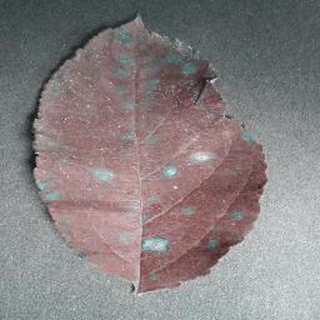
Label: apple_cedar_apple_rust